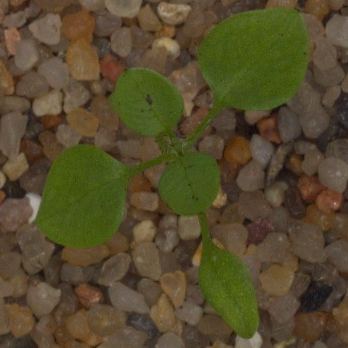
Label: common_chickweed